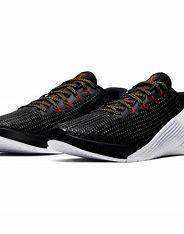
Brand: Nike
Model: Metcon 5